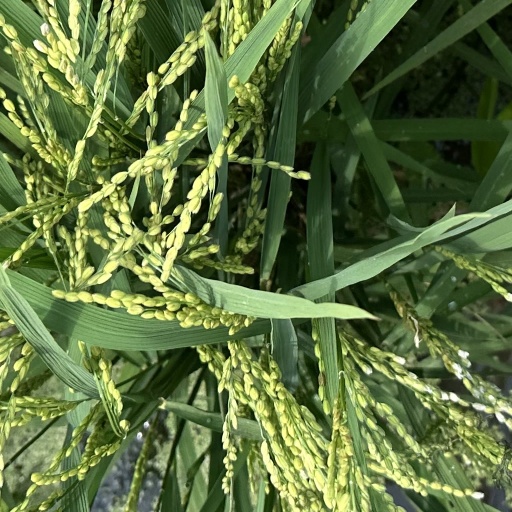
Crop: rice